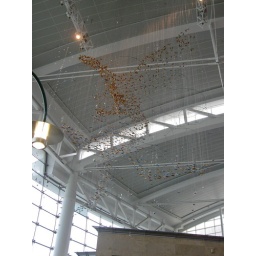
This was a sculpture I liked a lot, with birds above that turned into fish below.